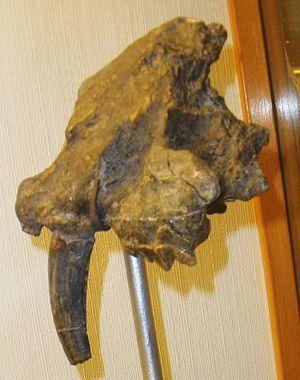
La liste des espèces d'animaux disparus d'Europe comptabilise les animaux éteints, réintroduits et disparus localement d'Europe du Pliocène à l'Holocène.